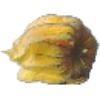
Label: Physalis with Husk 1